Ben Cardin

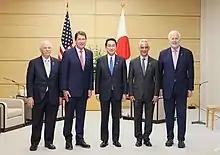
Ben Cardin (far left) with other senators, US ambassador to Japan Rahm Emanuel and PM of Japan Fumio Kishida in 2022

In October 2018, Cardin cosponsored, together with Chris Van Hollen and Susan Collins, a bipartisan bill that if passed would block "any persons from foreign adversaries from owning or having control over vendors administering U.S. elections." Protect Our Elections Act would make companies involved in administering elections reveal foreign owners, and informing local, state and federal authorities if said ownership changes. Companies failing to comply would face fines of $100,000.